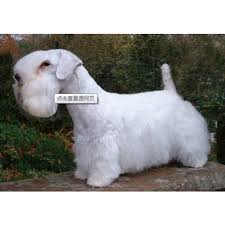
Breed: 211-n000058-Sealyham_terrier